SummerSlam (1999)

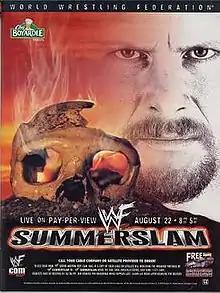
Promotional poster featuring Stone Cold Steve Austin

The 1999 SummerSlam was the 12th annual SummerSlam professional wrestling pay-per-view (PPV) event produced by the World Wrestling Federation (WWF, now WWE). It took place on August 22, 1999, at the Target Center in Minneapolis, Minnesota. Nine matches were contested at the event.